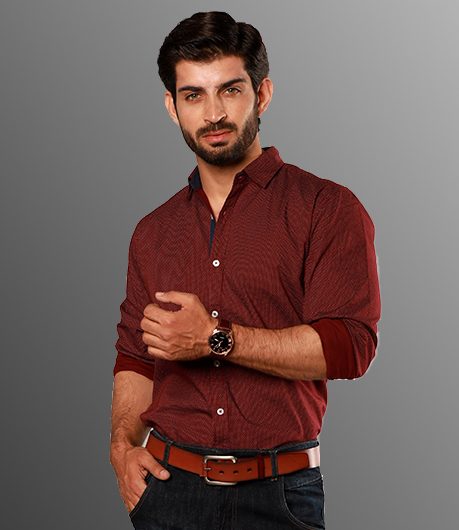
Gender: men